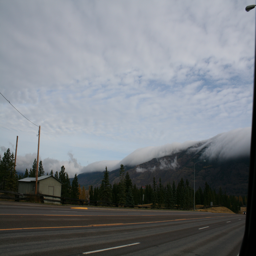
the hills wore the clouds like a snug cap .